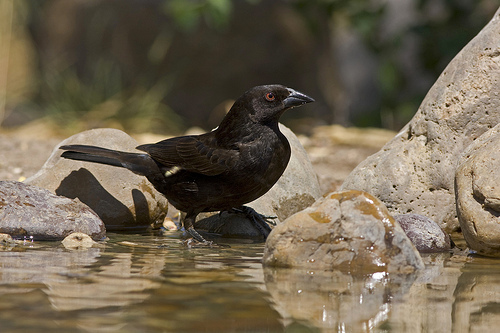
the bird has a black bill that is curved as well as a small eyering.
this is a black bird with black feet, a red eye and a black beak.
a slightly smaller than average all black bird with a short black beak.
it is a very dark black bird with a small beak.
this bird is nearly all black with a red eye and short pointy bill.
this bird has wings that are black with red eyesthe bird has a large black outer rectrice, black back and curved bill.
this bird is black from head to tail and it has a big downward beak.
the dark colored bird has a brownish red eye, a pointy dark bill, and brown and black breast.
this bird has wings that are black and has red eyes
Species: Bronzed Cowbird